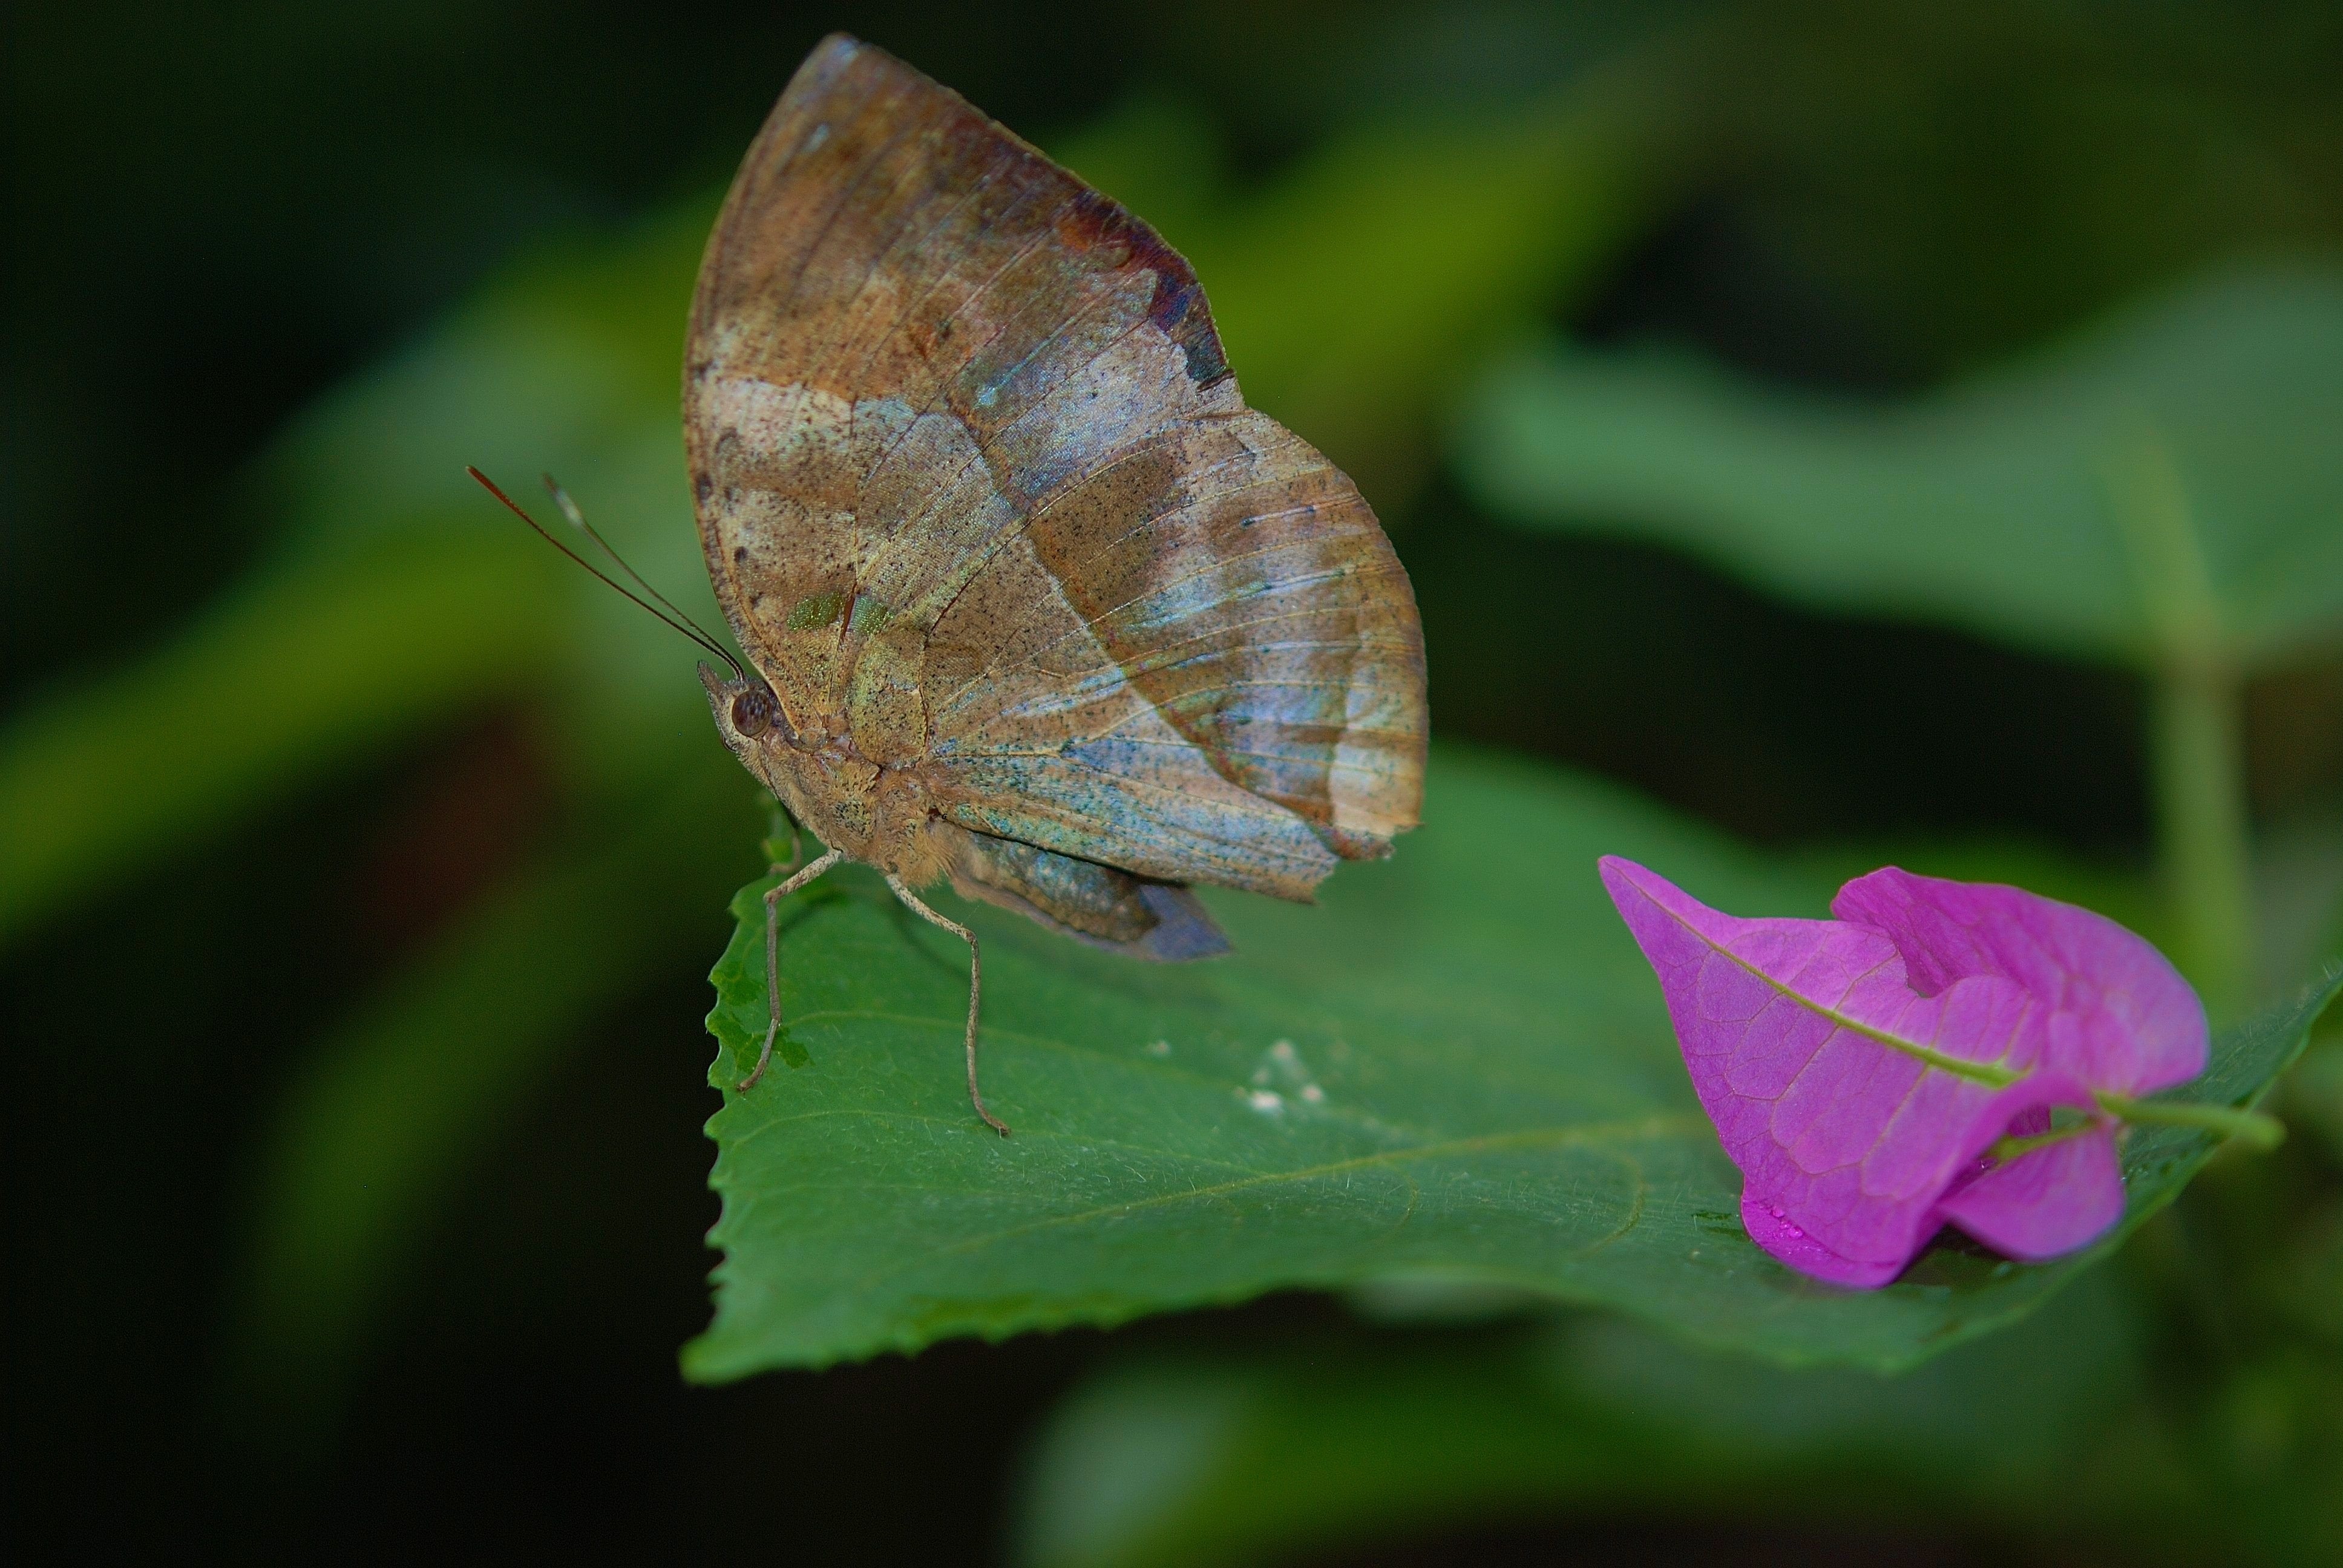
nature, leaf, wildlife, green, insect, macro, moth, butterfly, pink, fauna, invertebrate, flowers, wings, butterflies, nectar, pieridae, pink flower, macro photography, organism, arthropod, pollinator, moths and butterflies, lycaenid, brush footed butterfly, butterfly animal